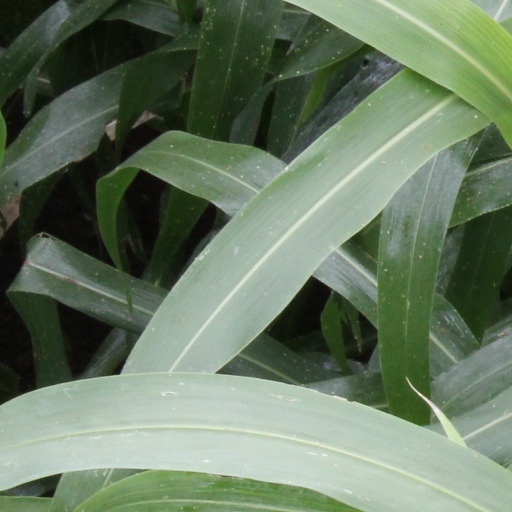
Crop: sorghum